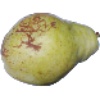
Label: pear_williams